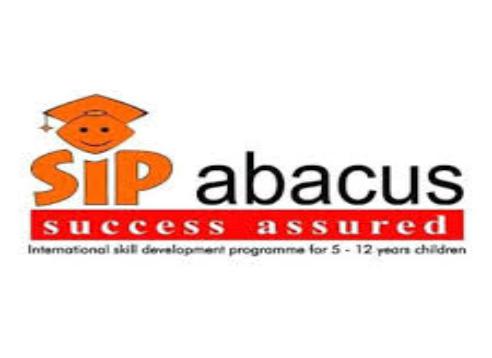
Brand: Abacus 5
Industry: Electronic